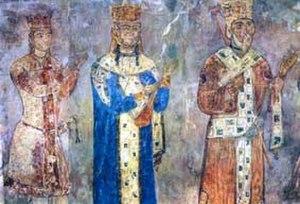
Le monastère de Béthanie, voué à la Nativité de la Vierge Marie, se trouve en Géorgie à 16 km au sud-ouest de Tbilissi. Il est célèbre pour ses fresques représentant les grands personnages de l'histoire de Géorgie. Son nom provient du village biblique de Béthanie, où Jésus fut invité par Marthe et Marie.